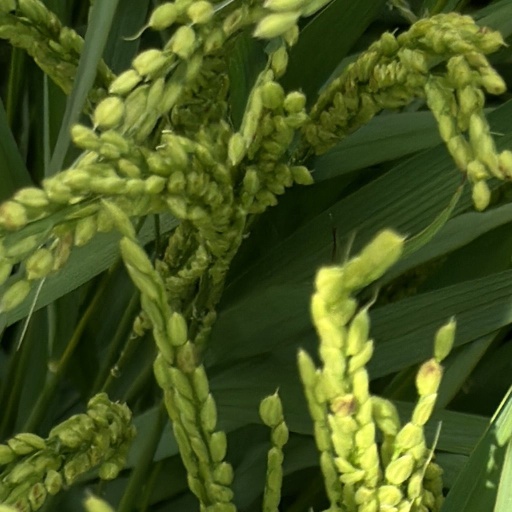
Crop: rice